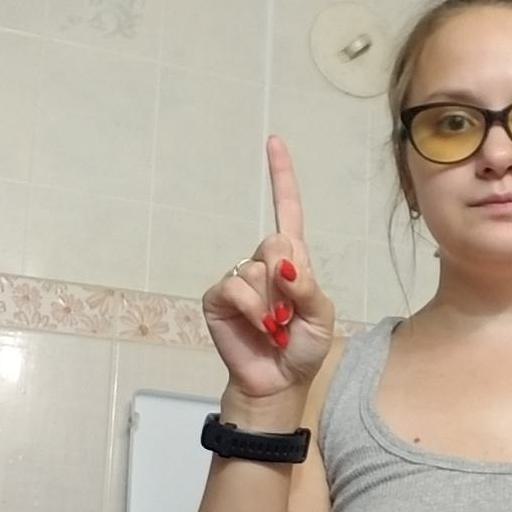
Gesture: one